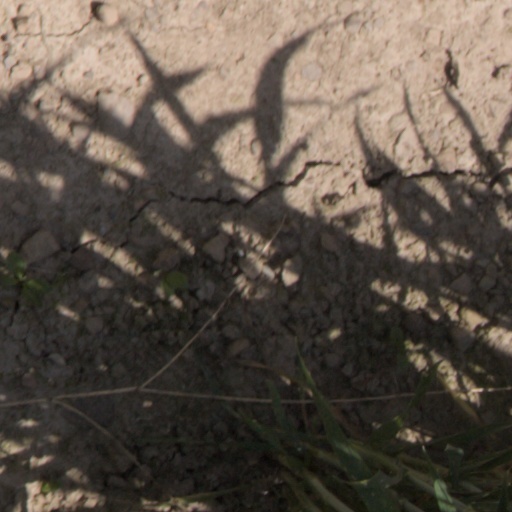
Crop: wheat